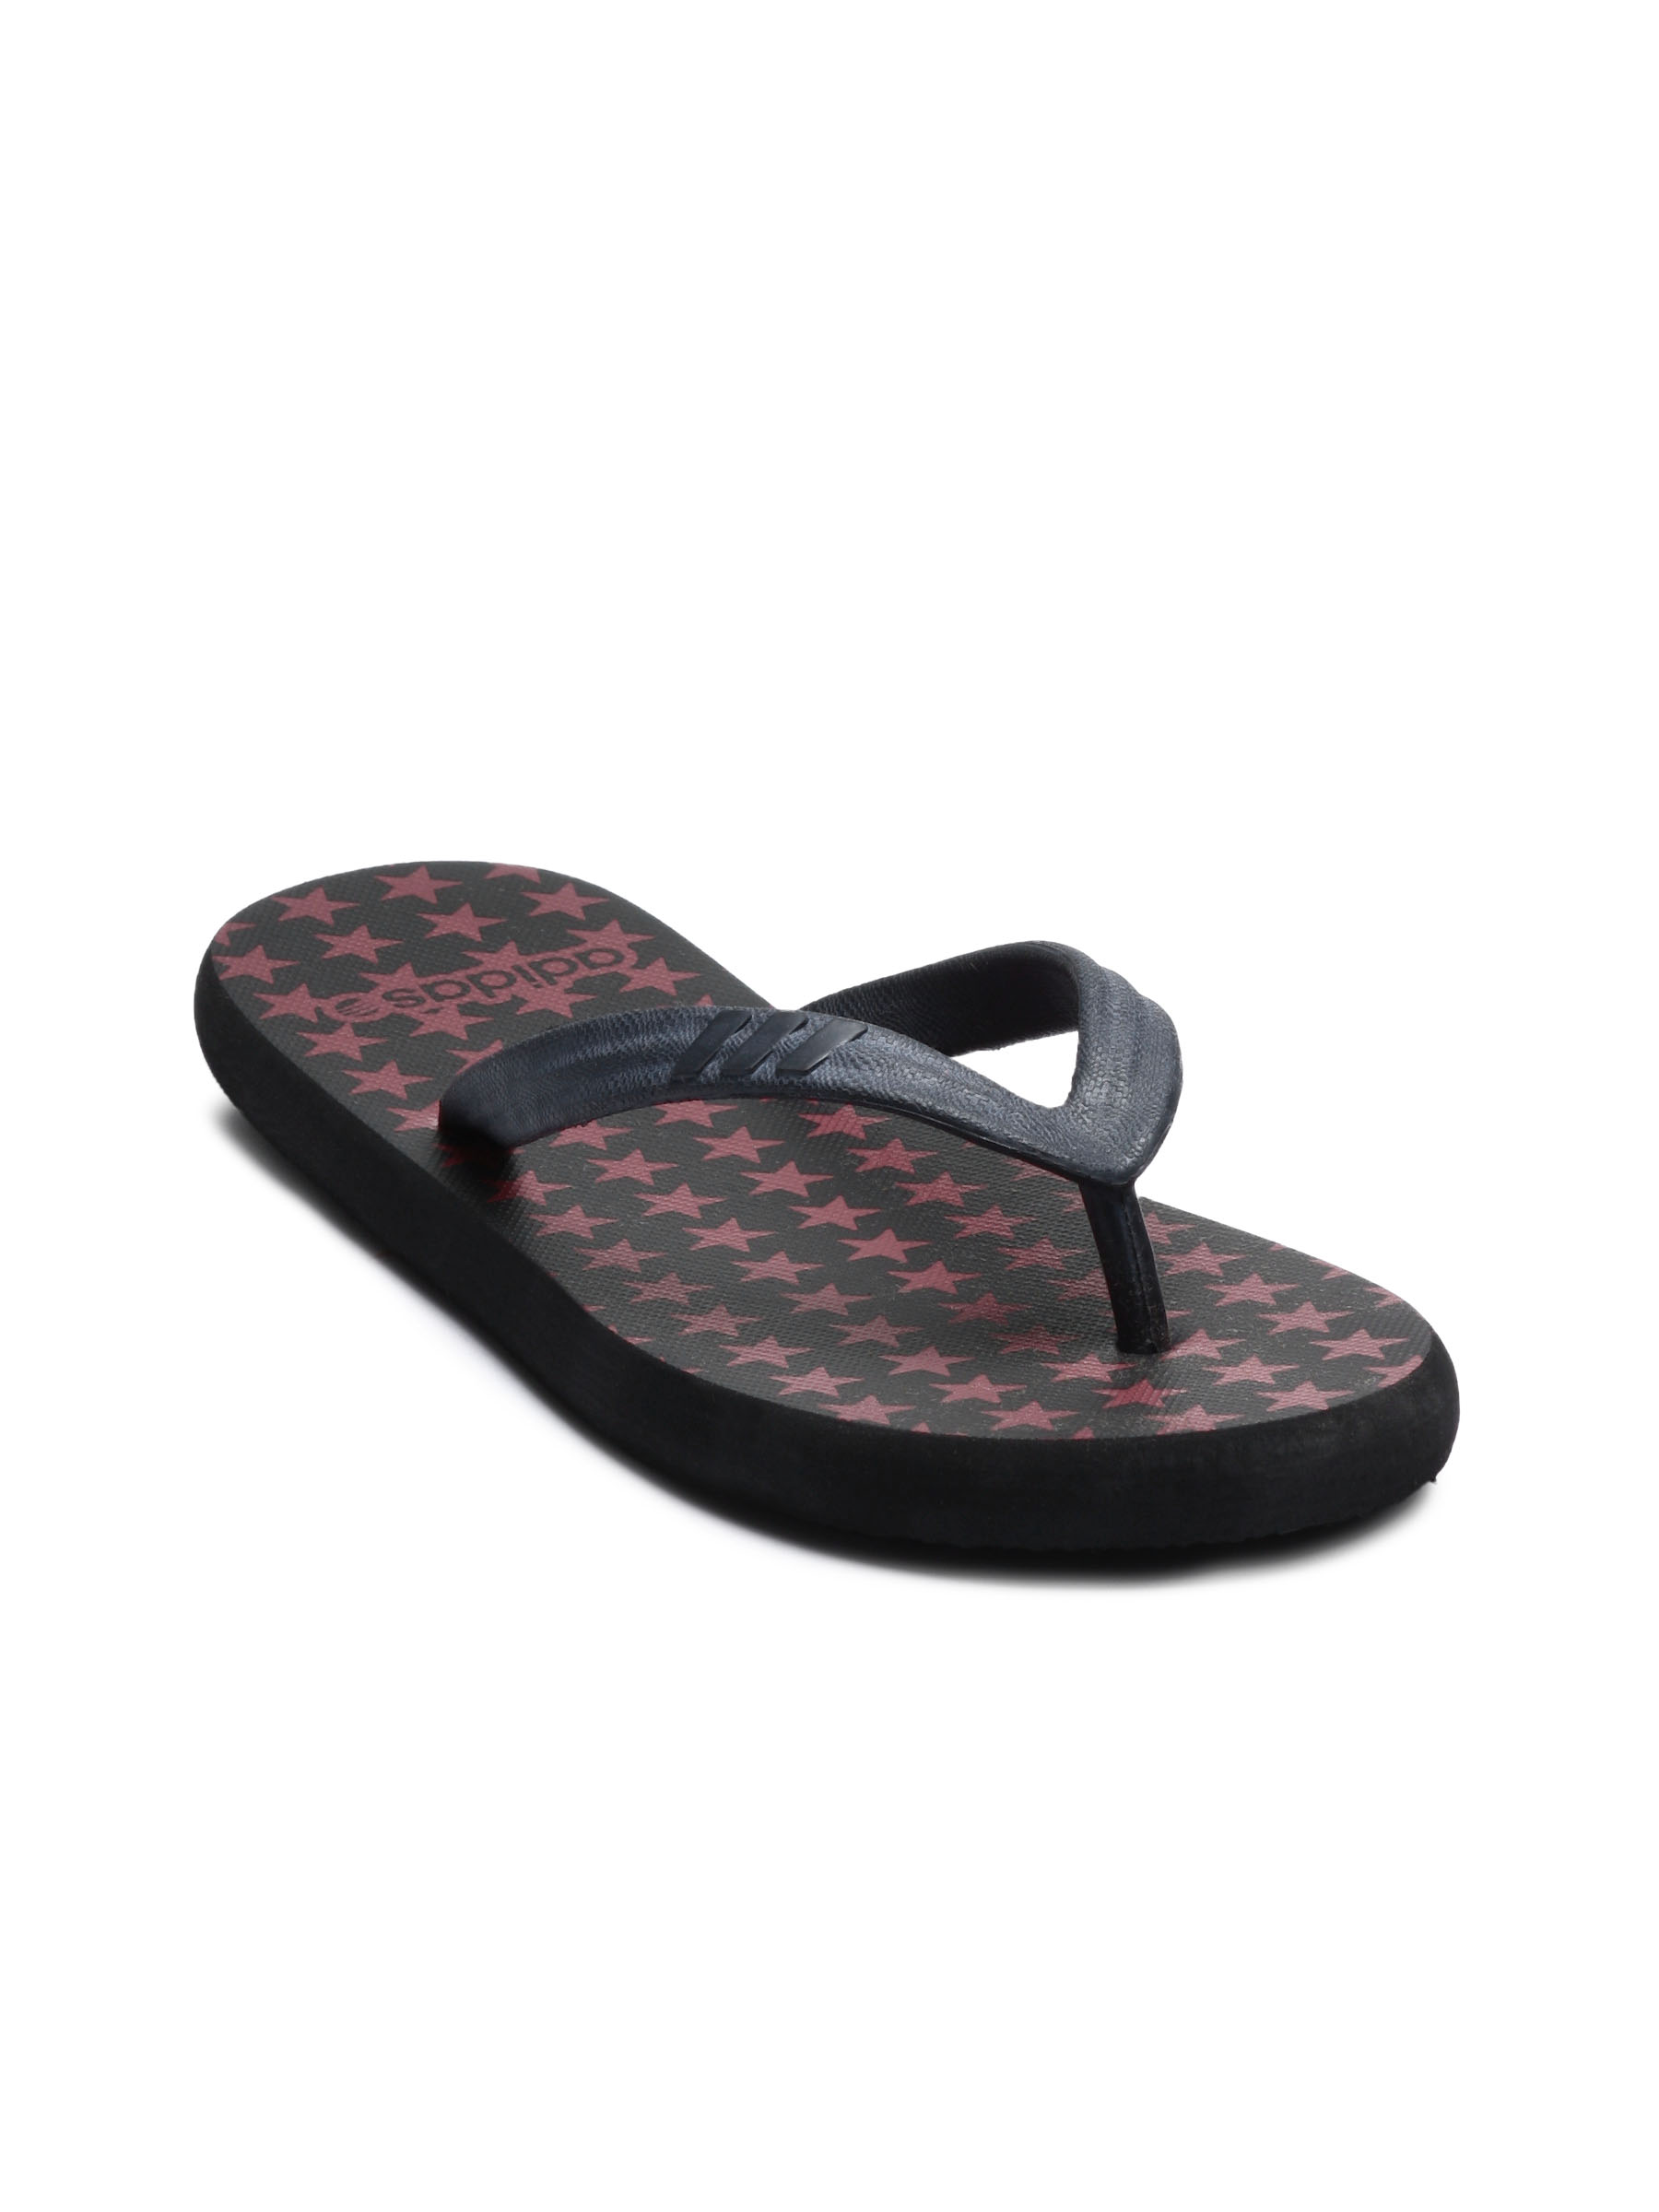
ADIDAS Men Star Story Black Flip Flops
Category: Footwear / Flip Flops / Flip Flops
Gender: Men
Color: Black
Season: Fall 2011
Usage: Casual